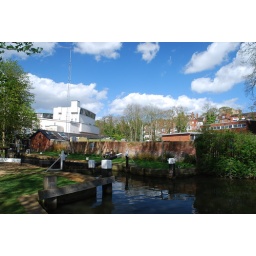
The Yvonne Arnaud Theatre is the white building in the background.